Morningside Park (Manhattan)

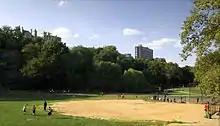
Morningside Park's play fields

Owing to several factors, including work stoppages following the economic depression after the Panic of 1873, construction on Morningside Park stagnated for 14 years. Nevertheless, work began in 1873, construction progressing on the walks and perimeter walls, as well as on the sewers and lagoon. When work was halted in October 1874, the sewer, pond, walks, and embankments were under construction. A "Times" article in April 1875 noted that the city's Department of Public Works was laying roads and sidewalks west and east of the park.